White Slave (film)

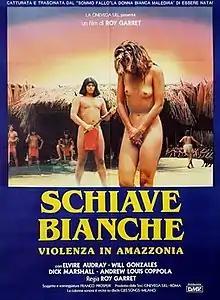
Italian theatrical release poster

White Slave is a 1985 Italian cannibal romantic horror film directed by Mario Gariazzo (under the name Roy Garrett) and starring Elvire Audray, Will Gonzalez, Dick Campbell and Andrea Coppola.